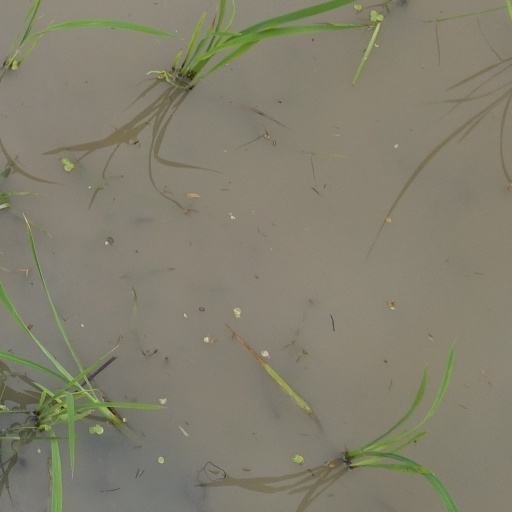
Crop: rice